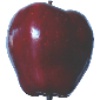
Label: Apple Red Delicious 1